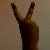
The image shows a hand gesture representing the number 2 in Indian Sign Language.